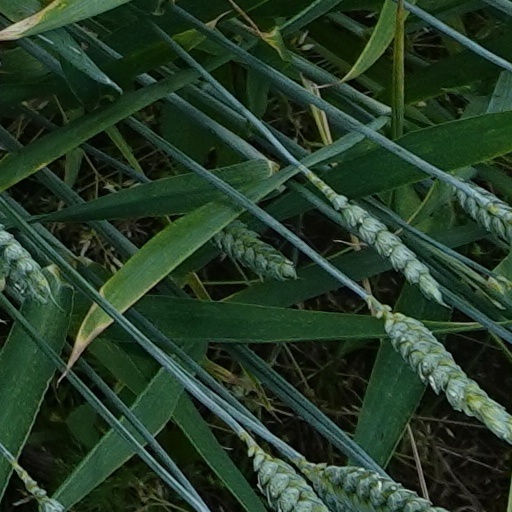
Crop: wheat